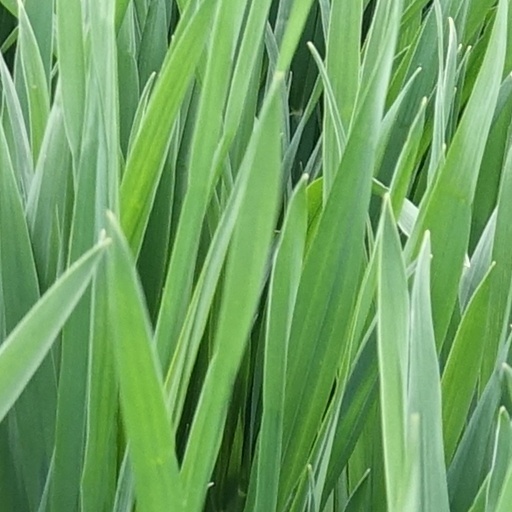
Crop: wheat